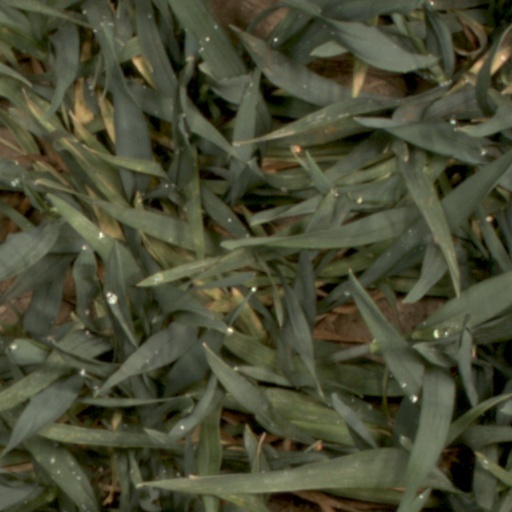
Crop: wheat